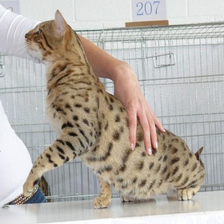
Species: cat
Breed: Bengal